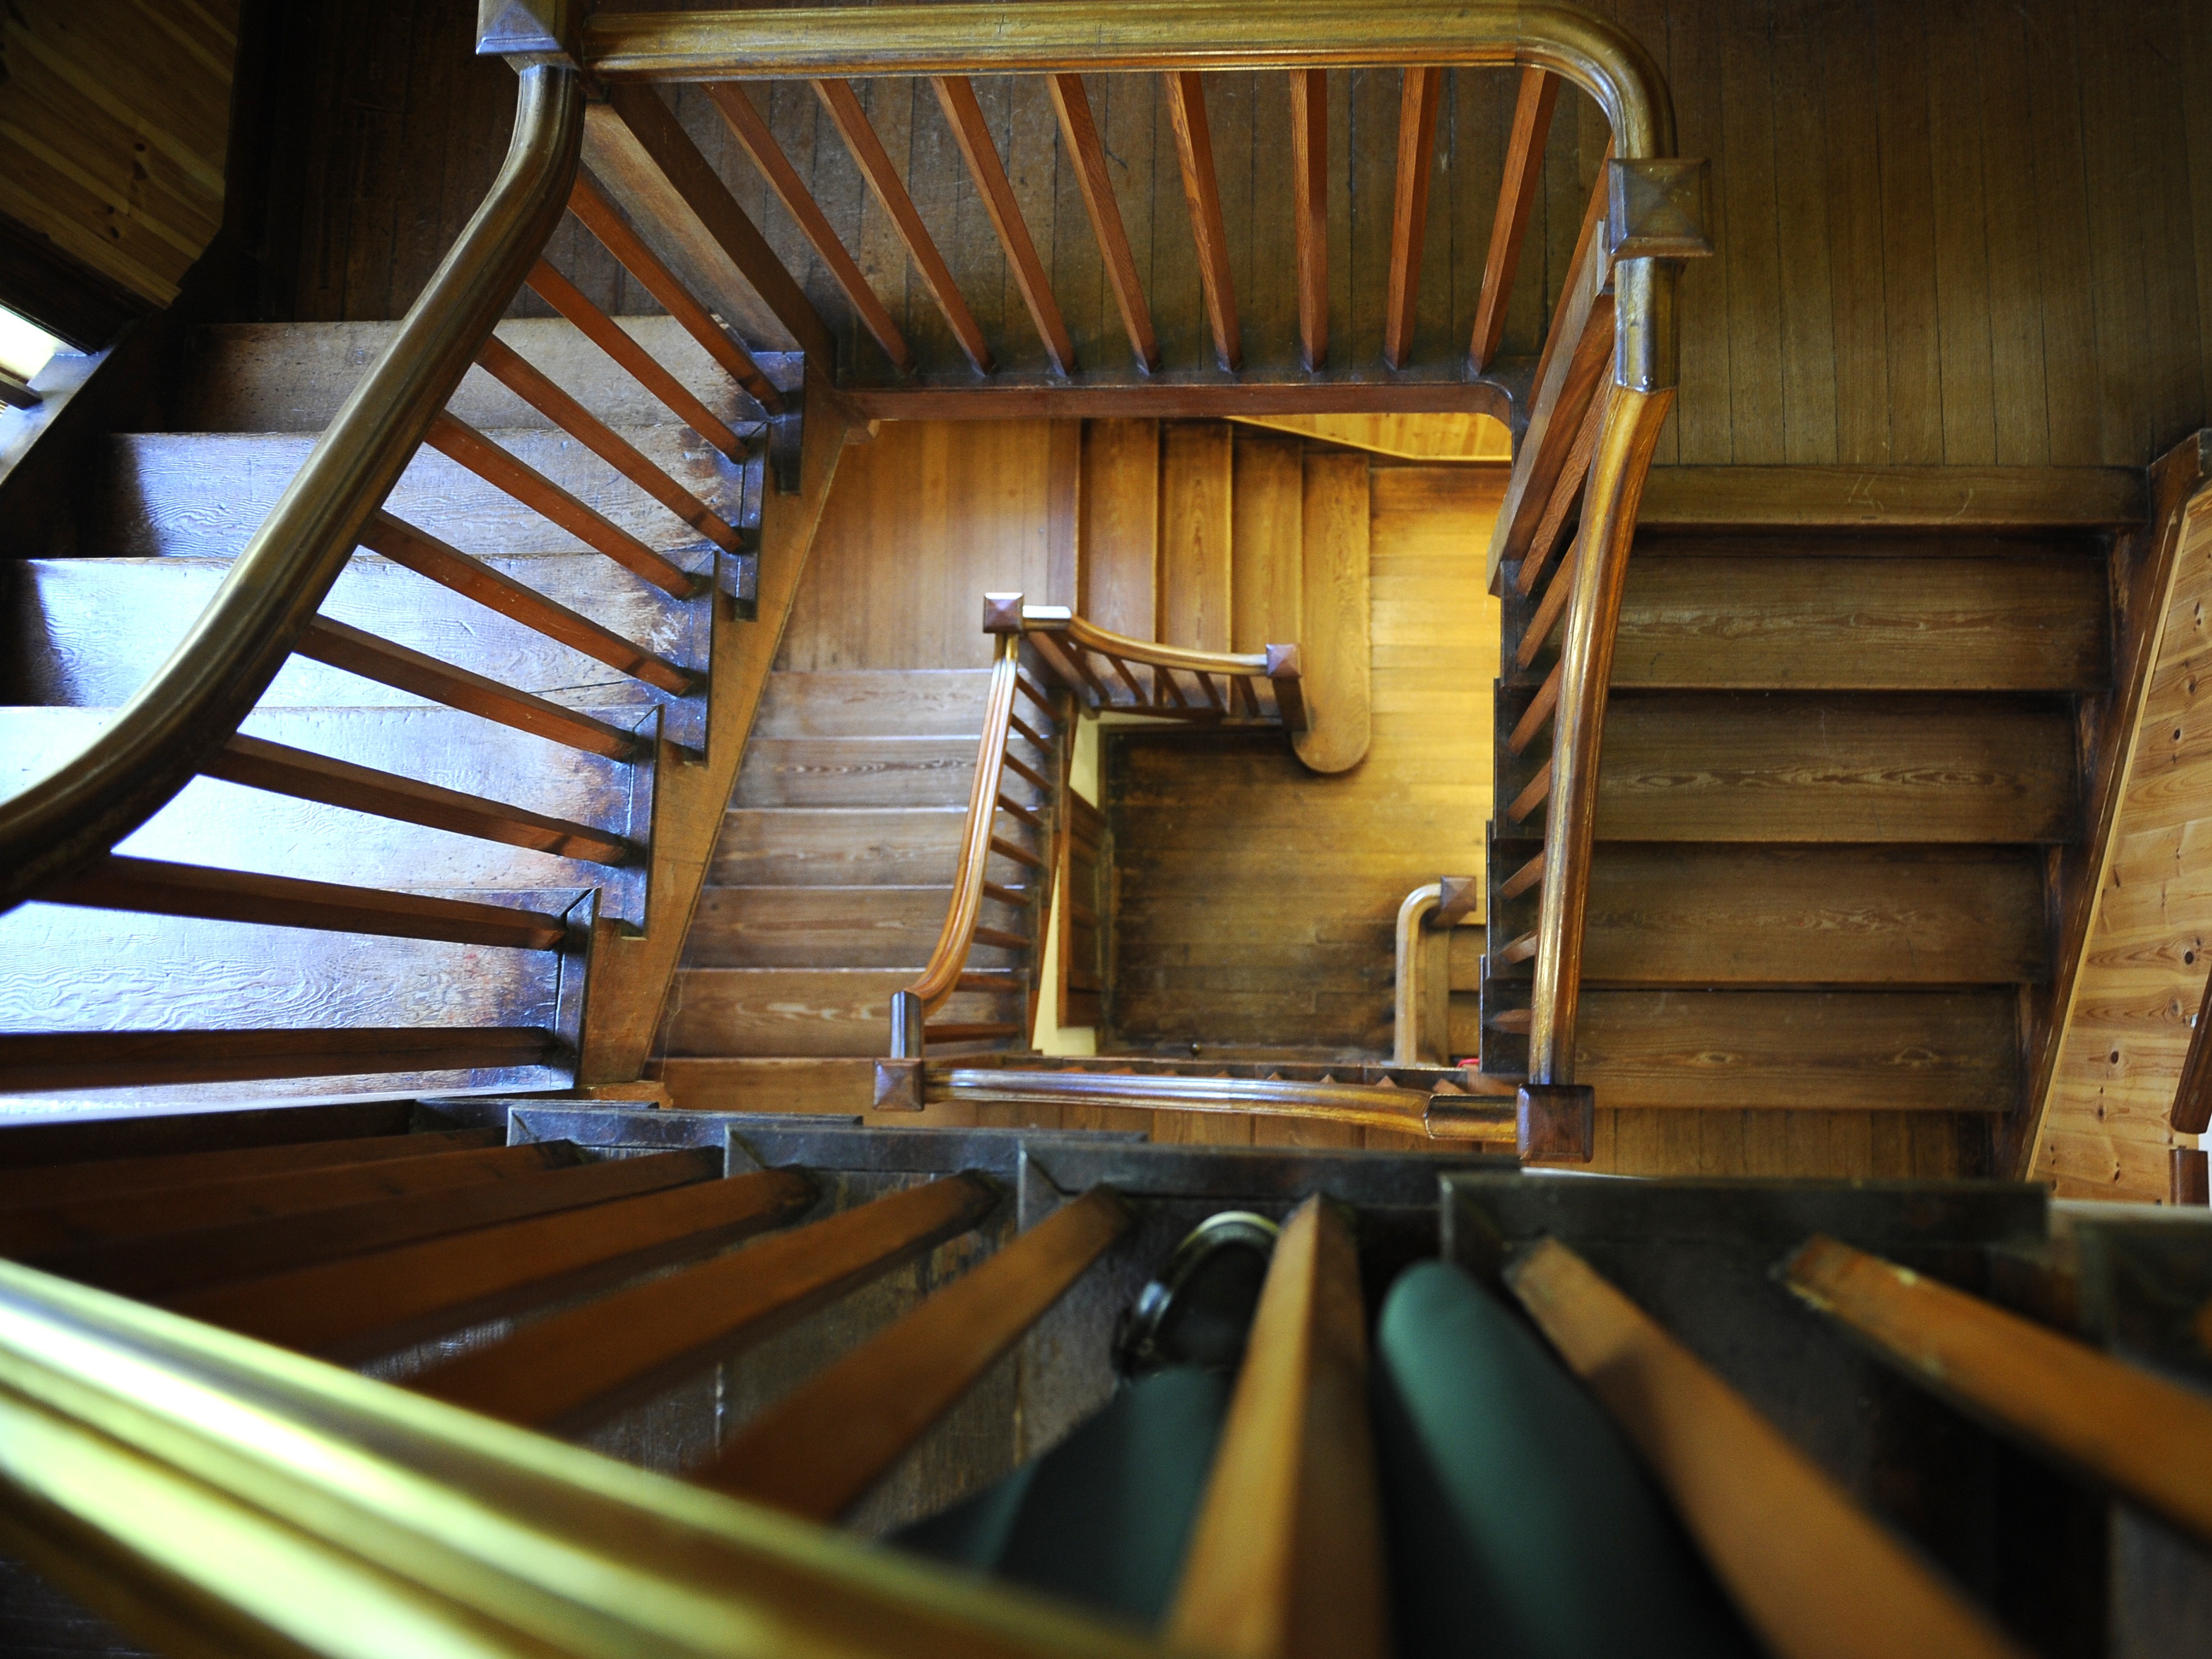
wood, spiral, interior design, stairs, man made object